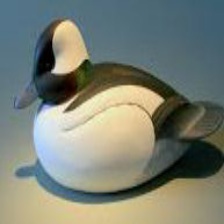
Species: BUFFLEHEAD
Scientific name: BUCEPHALA ALBEOLA
ImageNet parent category: drake